2018 SAFF Championship

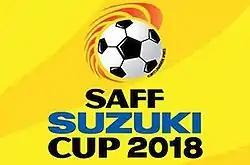

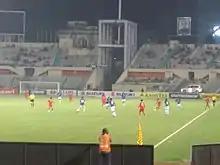
During 2018 SAFF championship final

The 2018 SAFF Championship, also known as the 2018 SAFF Suzuki Cup for sponsorship reasons, was the 12th edition of the SAFF Championship, the biennial international men's football championship of South Asia organized by SAFF. It was initially scheduled to be hosted by Bangladesh in December 2017, but later rescheduled to 4–15 September 2018.